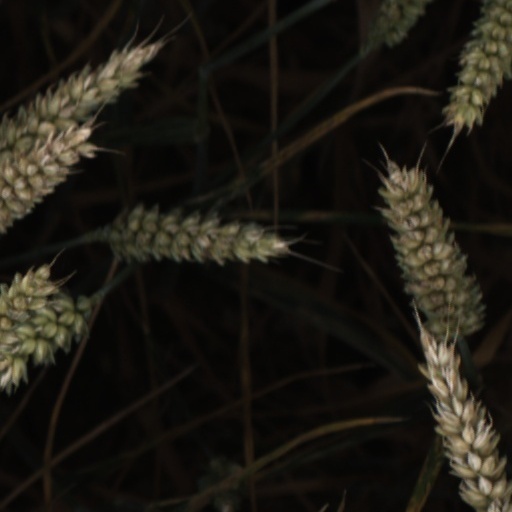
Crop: wheat